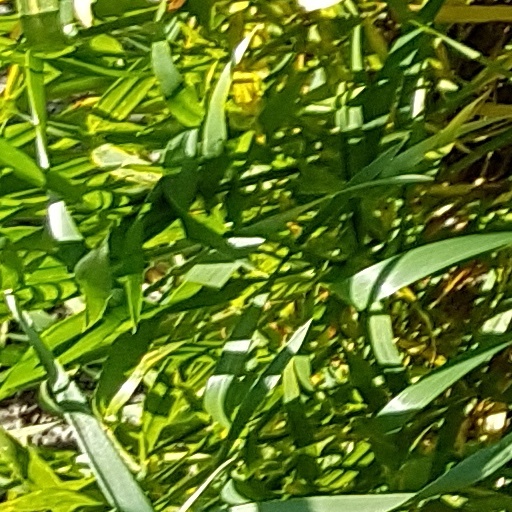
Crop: wheat